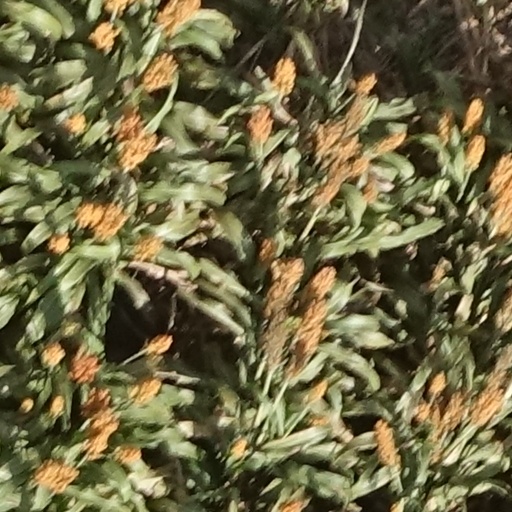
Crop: sorghum